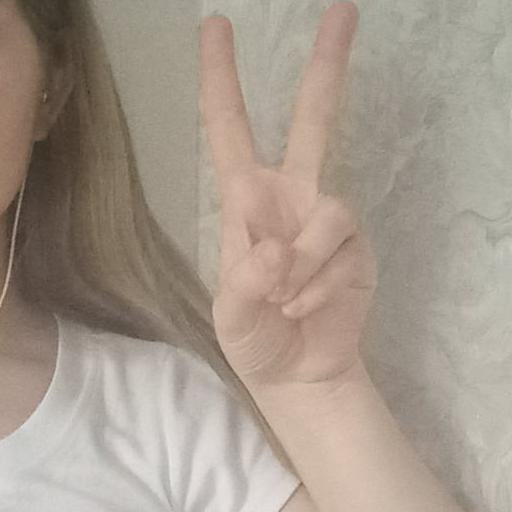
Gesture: peace